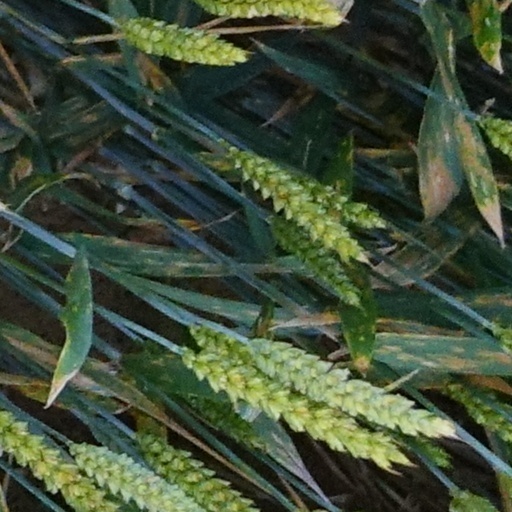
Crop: wheat